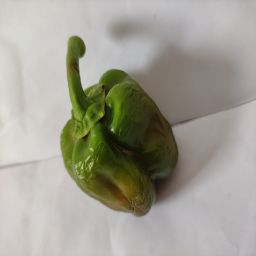
Crop: Bell Pepper
Quality: Old